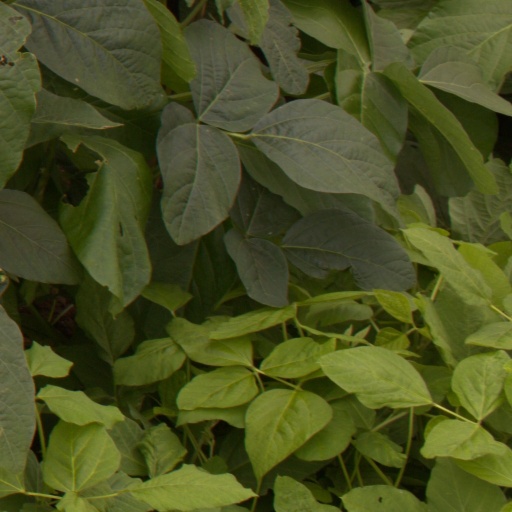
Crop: soybean